Video recorder scheduling code

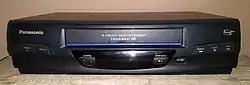
A Panasonic late-model VCR Omnivision Stereo 4-Head which supports VCRPlus+

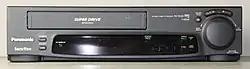
A 1994 Panasonic PAL/MESECAM VCR with ShowView branding (lower left corner)

The system has been licensed to television and VCR manufacturers in about 40 countries, but is branded under different names depending on the country. It is known as VCR Plus+, VCR Plus+ Silver and VCR Plus+ Gold in the United States and Canada; G-Code in Japan, China, New Zealand and Australia; VideoPlus+ in Ireland, the United Kingdom, and Japan; and ShowView in the rest of Europe as well as in South Africa. The system is branded as VideoPlus+/ShowView in Europe due to an existing trademark registration for "VCR" by Philips in that continent, and as G-Code (the "G" standing for the system's developer, Gemstar) in Japan because VCR is not a common abbreviation there ("VTR," for videotape recorder, is used instead). Japan initially used the name VideoPlus+ and later changed to G-Code, an example of this is the Victor (JVC) HR-880. Because television programming schedules are different, the coding has to be adjusted in each of the regions and recording equipment is not interchangeable.